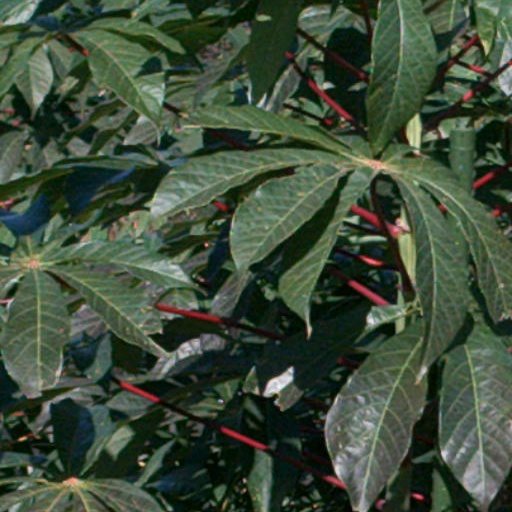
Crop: cassava